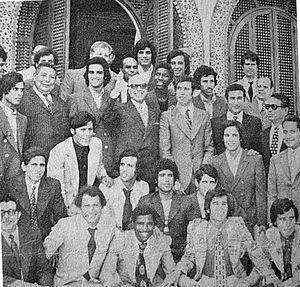
Le président Habib Bourguiba honore l'a sélection nationale tunisienne après avoir vaincu la Coupe Palestine en 1973 qui s'est déroulée en Libye
L'équipe de Tunisie de football est l'équipe nationale représentant la Tunisie en football depuis son match inaugural en 1957. L'équipe est placée sous la juridiction mondiale de la FIFA et, en Afrique, de la Confédération africaine de football. Elle est gouvernée par la Fédération tunisienne de football, créée en 1957 après l'indépendance du pays en 1956.
La coupe de Palestine est une compétition arabe inter-nations de football. Elle a été créée en 1972 pour remplacer le championnat arabe des nations en adoptant une appellation soulignant l'attachement des pays arabes à la cause palestinienne. Mais seules trois éditions ont eu lieu.